Excel Saga

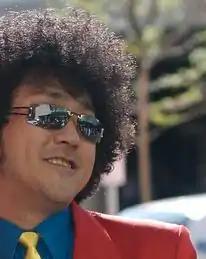
Shinichi Watanabe dressed in the style of his 'Nabeshin' character

An anime adaption was produced by J.C.Staff and directed by Shinichi Watanabe. Twenty five episodes were broadcast on TV Tokyo between October 7, 1999, and March 30, 2000. At the publisher's request, the anime series follows a different storyline from the manga, however Rikdo was pleased with the adaptation. Victor Entertainment produced the music of the series, which was composed and arranged by Toshio Masuda and directed by Keiichi Nozaki. Director Shinichi Watanabe wrote the lyrics for the opening and closing themes. The opening theme which were performed by Yumiko Kobayashi and Mikako Takahashi who were credited as "The Excel♥Girls ". The lyrics for the opening theme were written "on the train, five minutes before the deadline". The closing theme was The two themes were released together as a CD single on November 3, 1999.